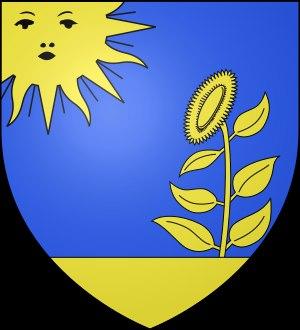
Joseph-Guillaume Davisard, né le 14 septembre 1756 à Joyeuse, mort le 9 mai 1819 dans la même ville, est un général français de la Révolution et de l'Empire.